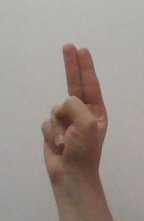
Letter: taa